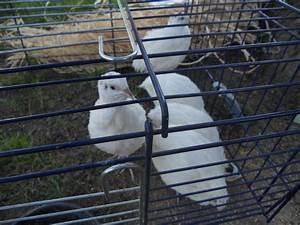
chicken